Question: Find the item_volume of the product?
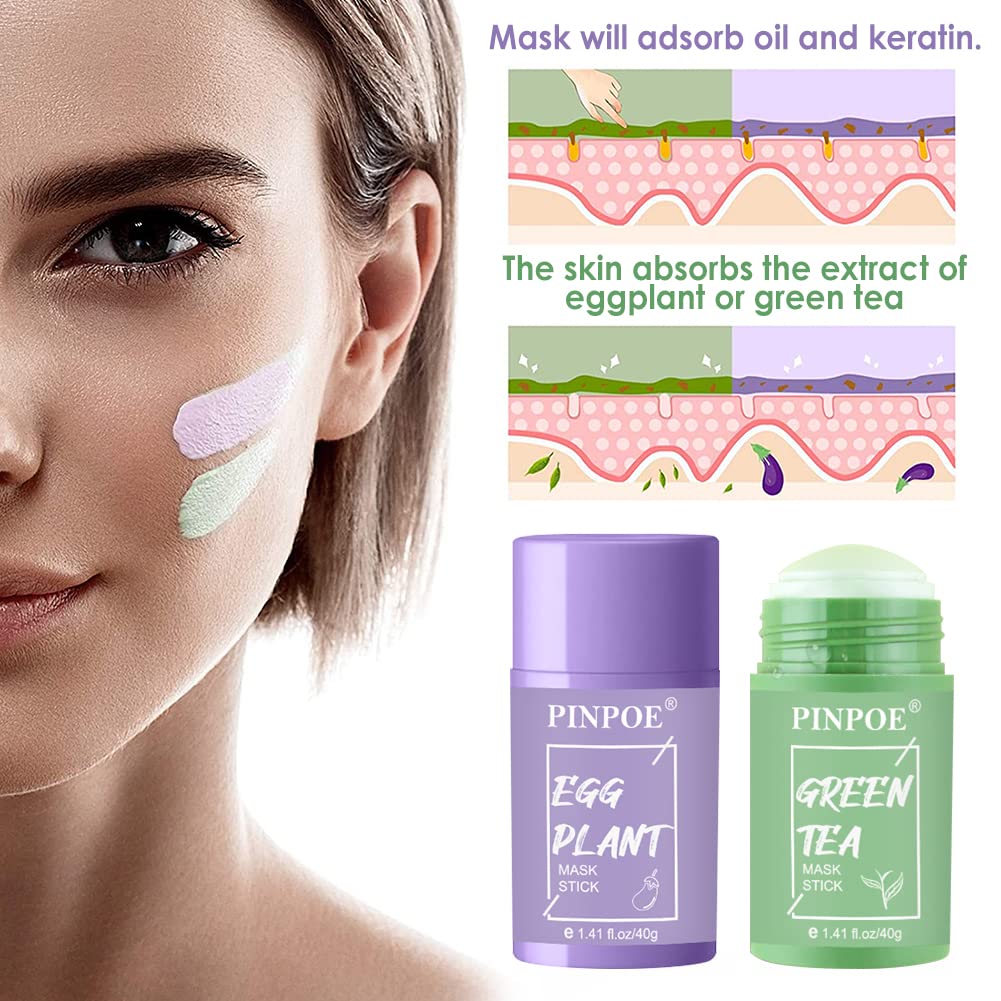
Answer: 1.41 fluid ounce